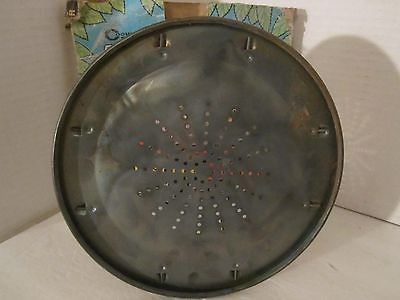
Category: toaster